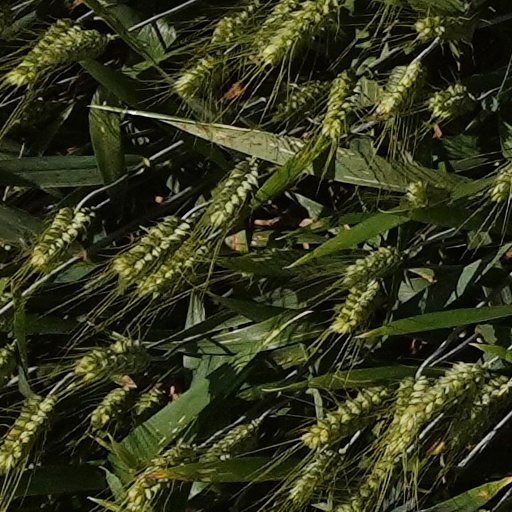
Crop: wheat